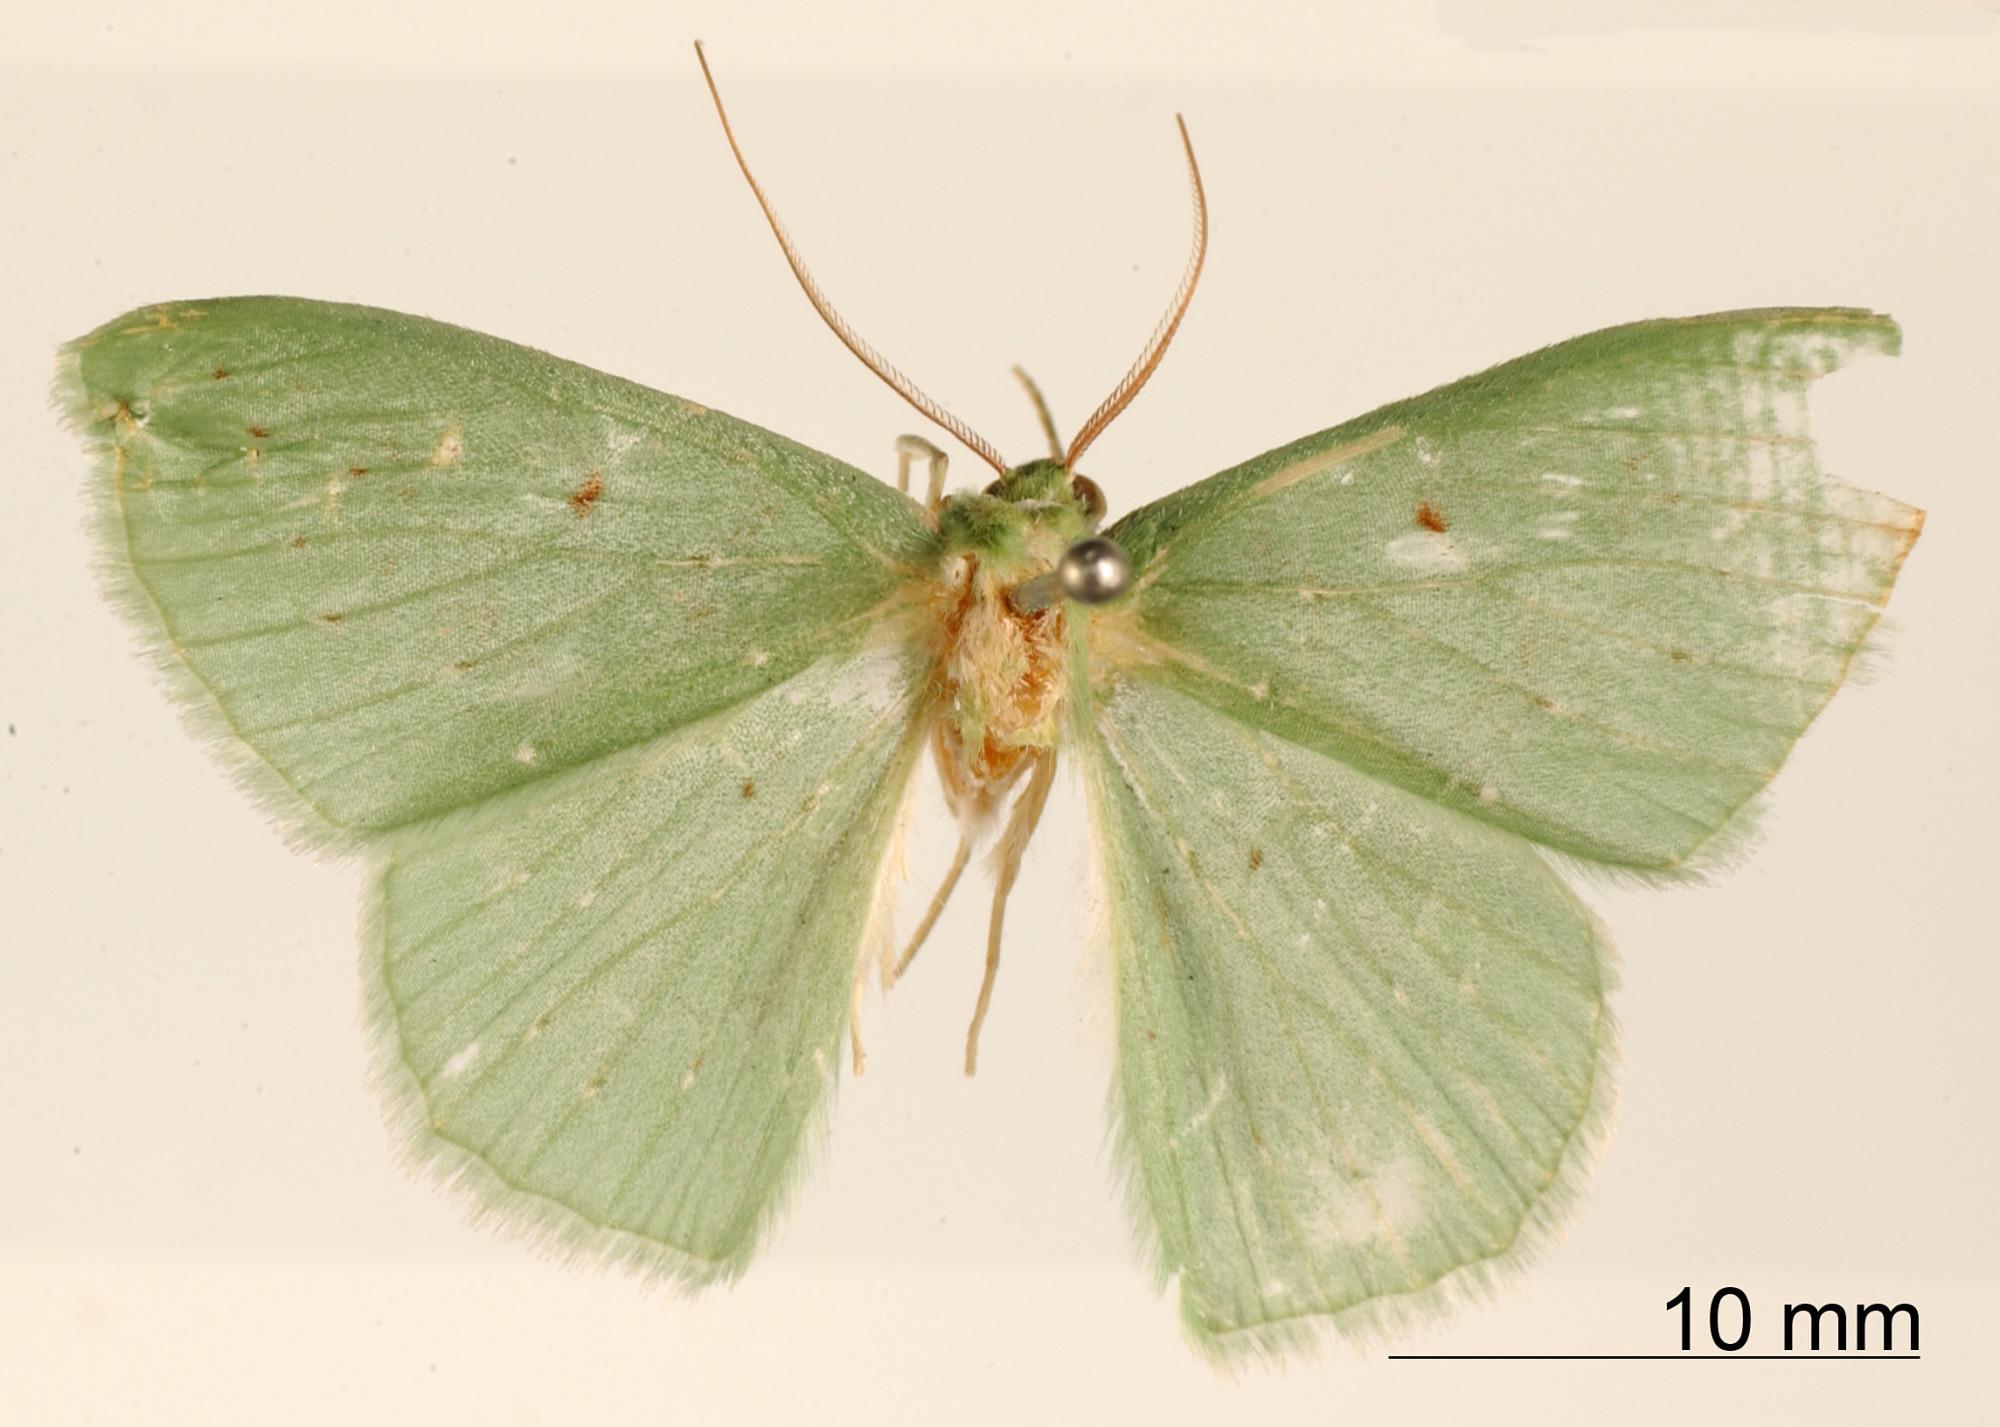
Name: Miantonota punctilinea
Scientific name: Miantonota punctilinea Dognin, 1902
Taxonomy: Animalia, Arthropoda, Insecta, Lepidoptera, Geometridae, Geometrinae
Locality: Merida, Venezuela